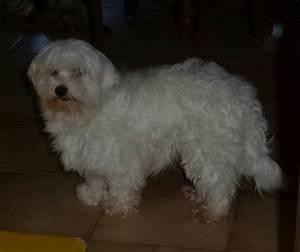
dog